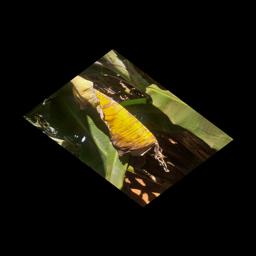
Label: MALBHOG LEAF